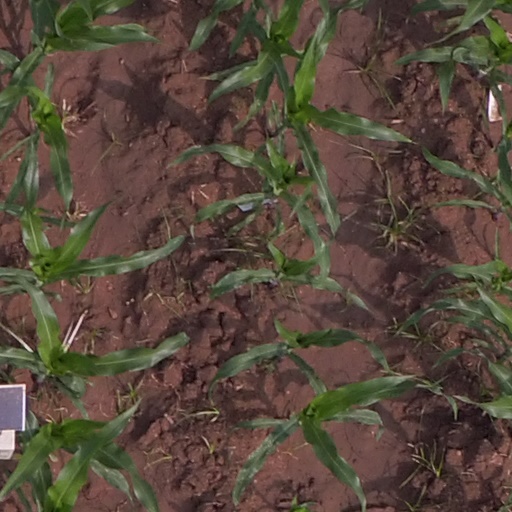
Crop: maize; corn